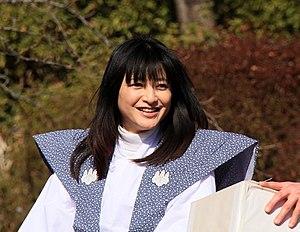
Kazue Ito, née le 7 décembre 1966, est une actrice japonaise de Seya-ku, Yokohama, préfecture de Kanagawa.